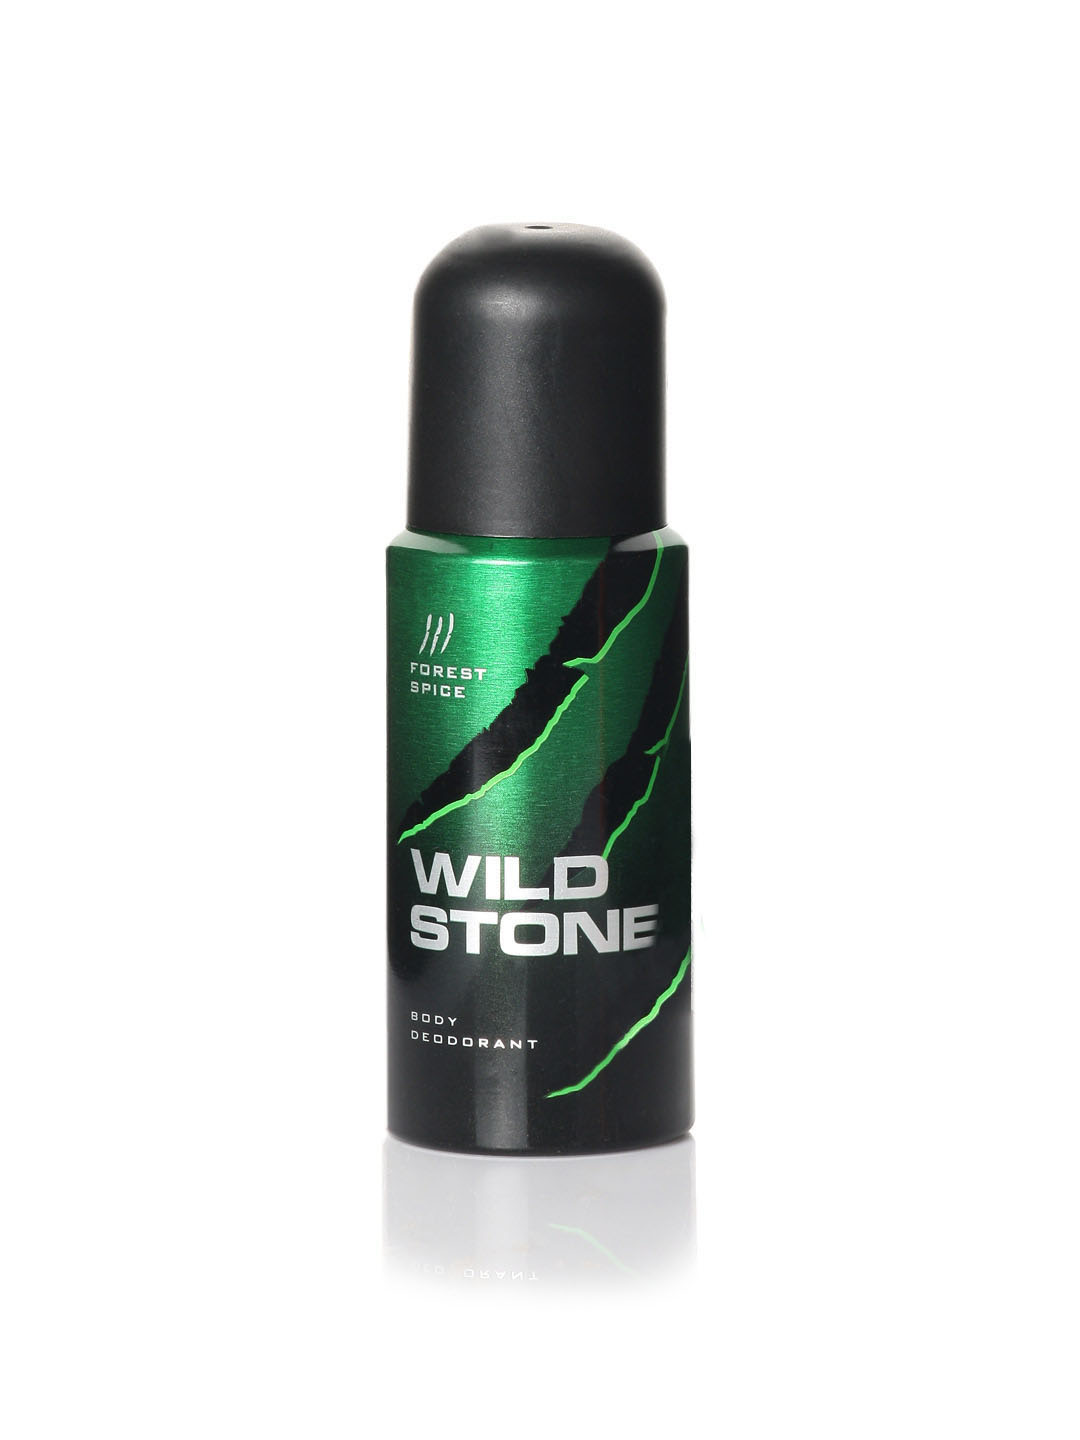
Wild Stone Men Forest Spice Deo
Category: Personal Care / Fragrance / Deodorant
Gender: Men
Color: Green
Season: Spring 2017
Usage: Casual